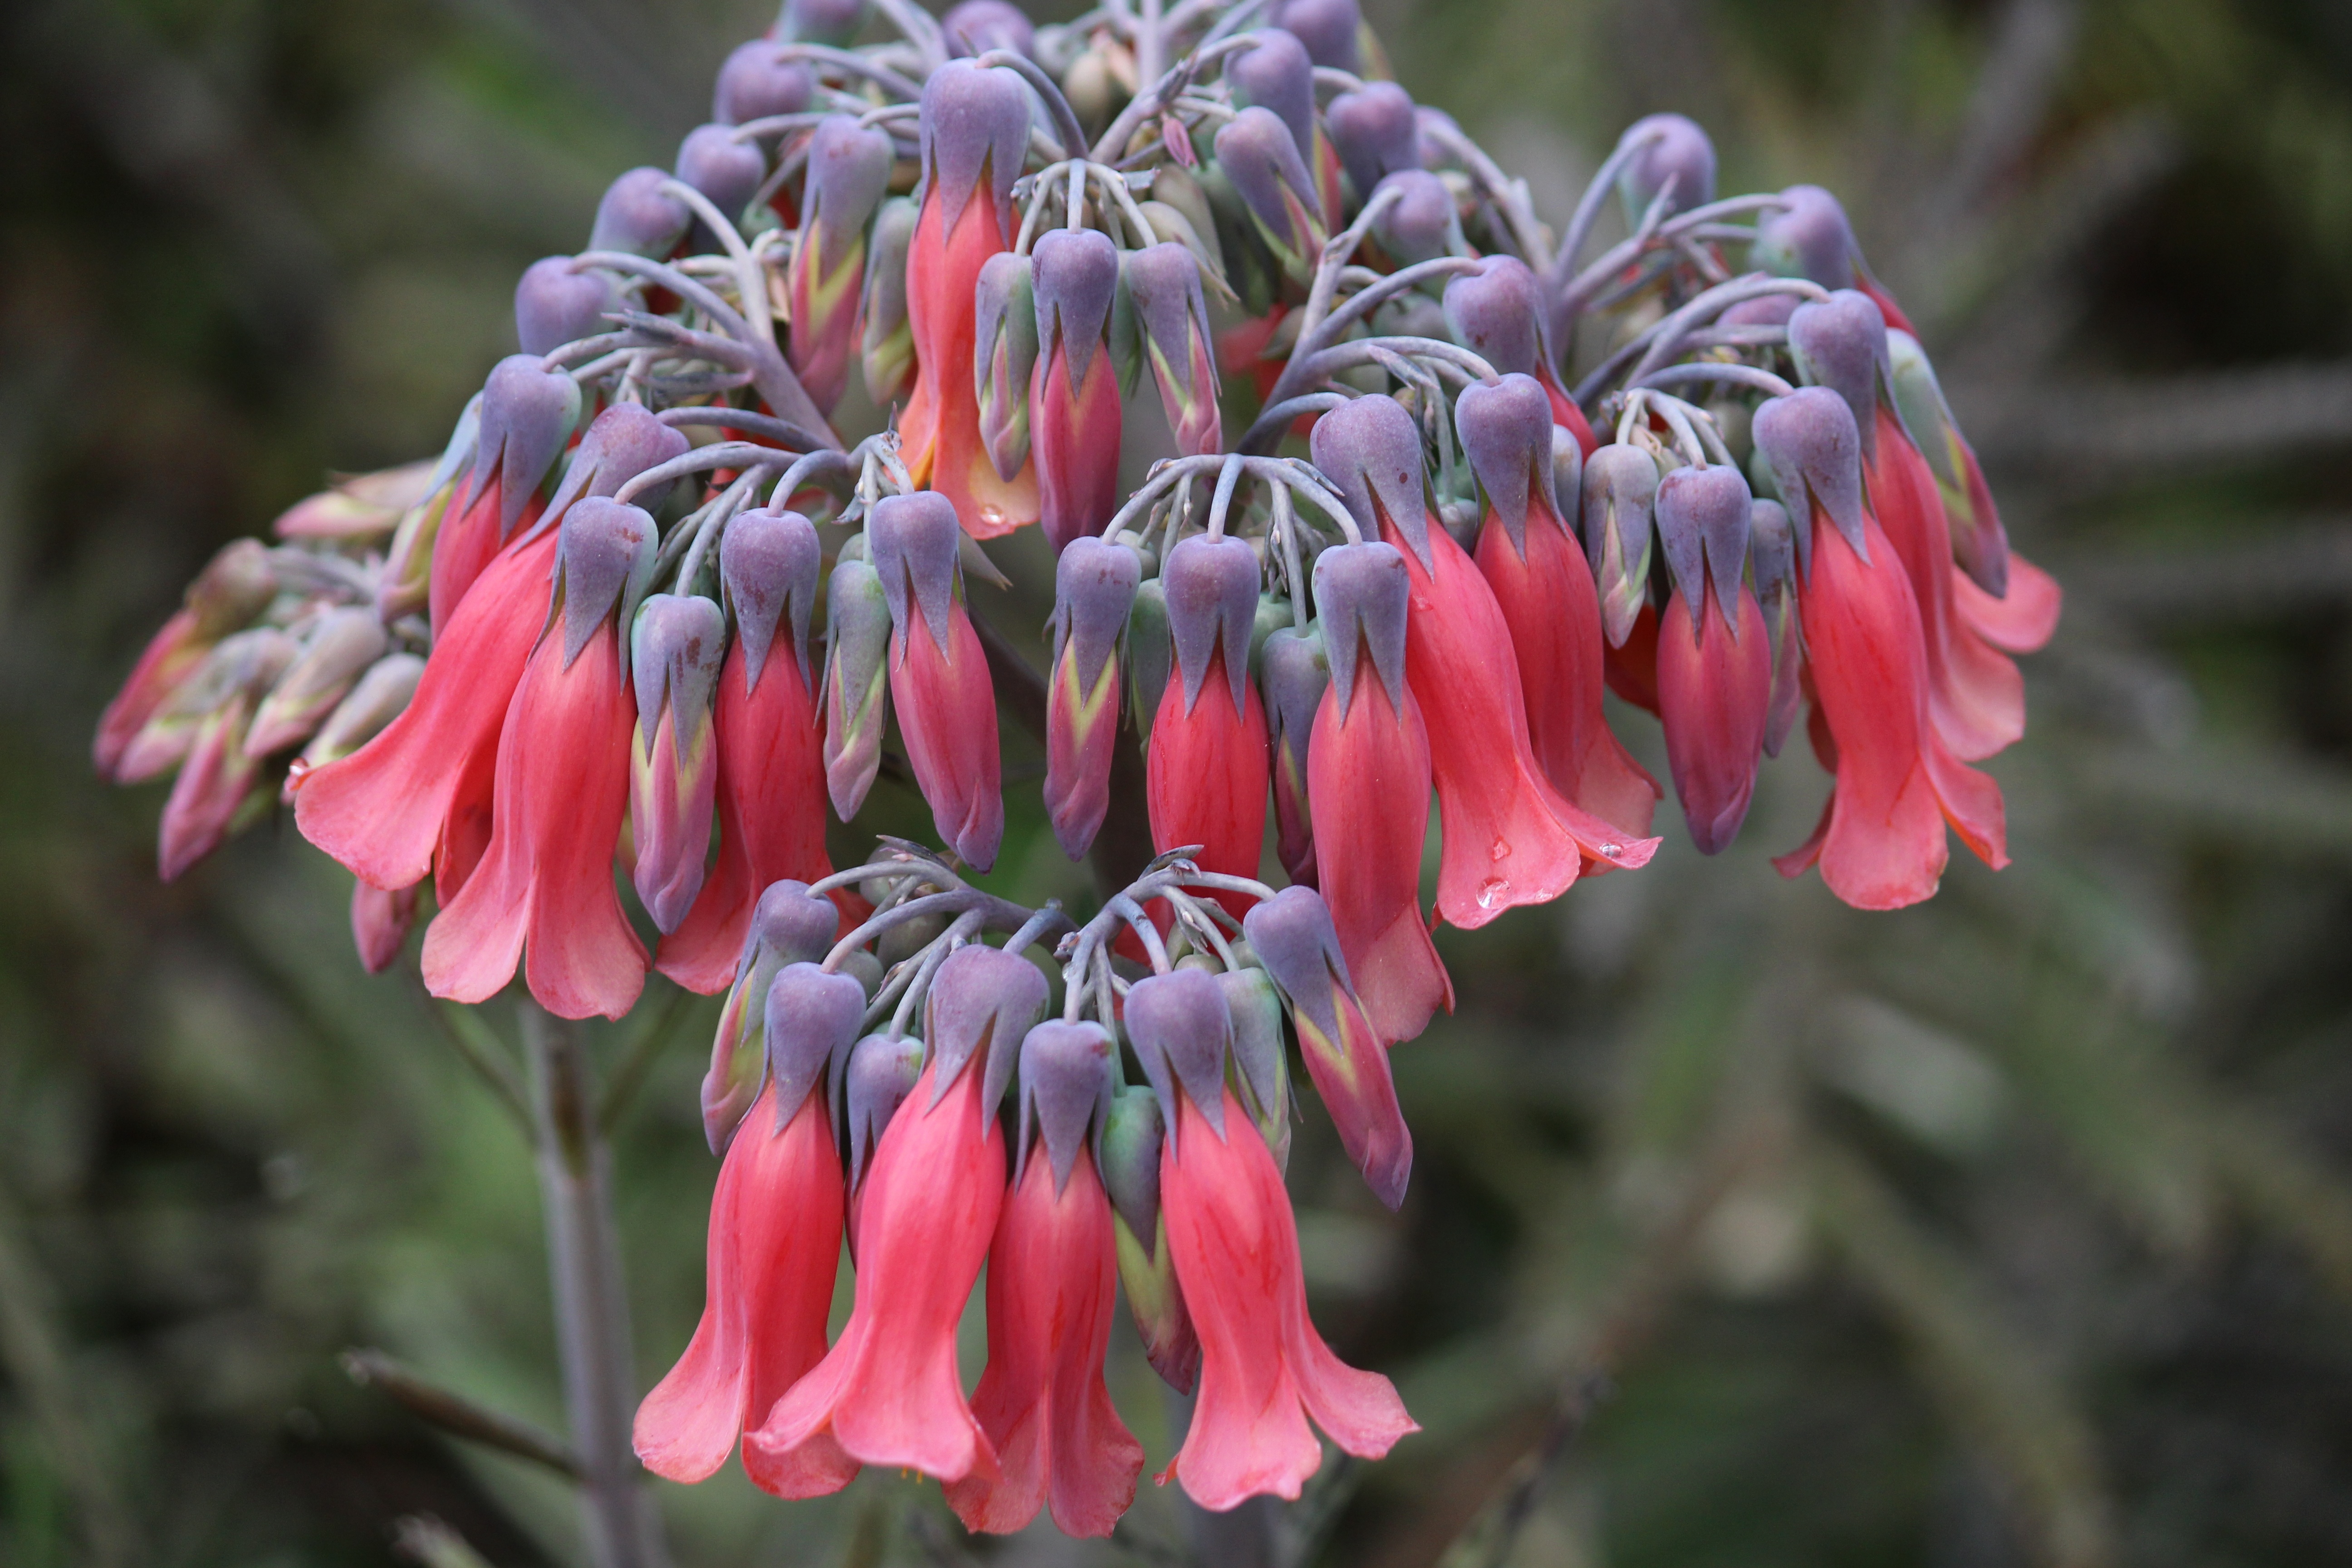
plant, flower, petal, summer, color, natural, botany, flora, wildflower, red flower, shrub, fuchsia, macro photography, flowering plant, land plant, castilleja, flower bloom